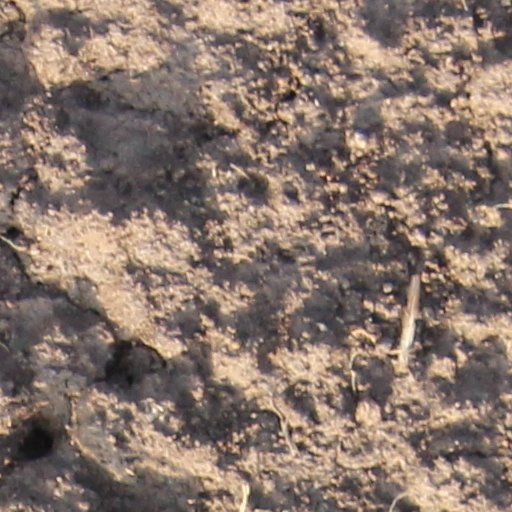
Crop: wheat